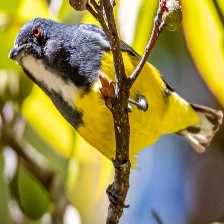
Species: YELLOW BELLIED FLOWERPECKER
Scientific name: DICAEUM MELANOXANTHUM